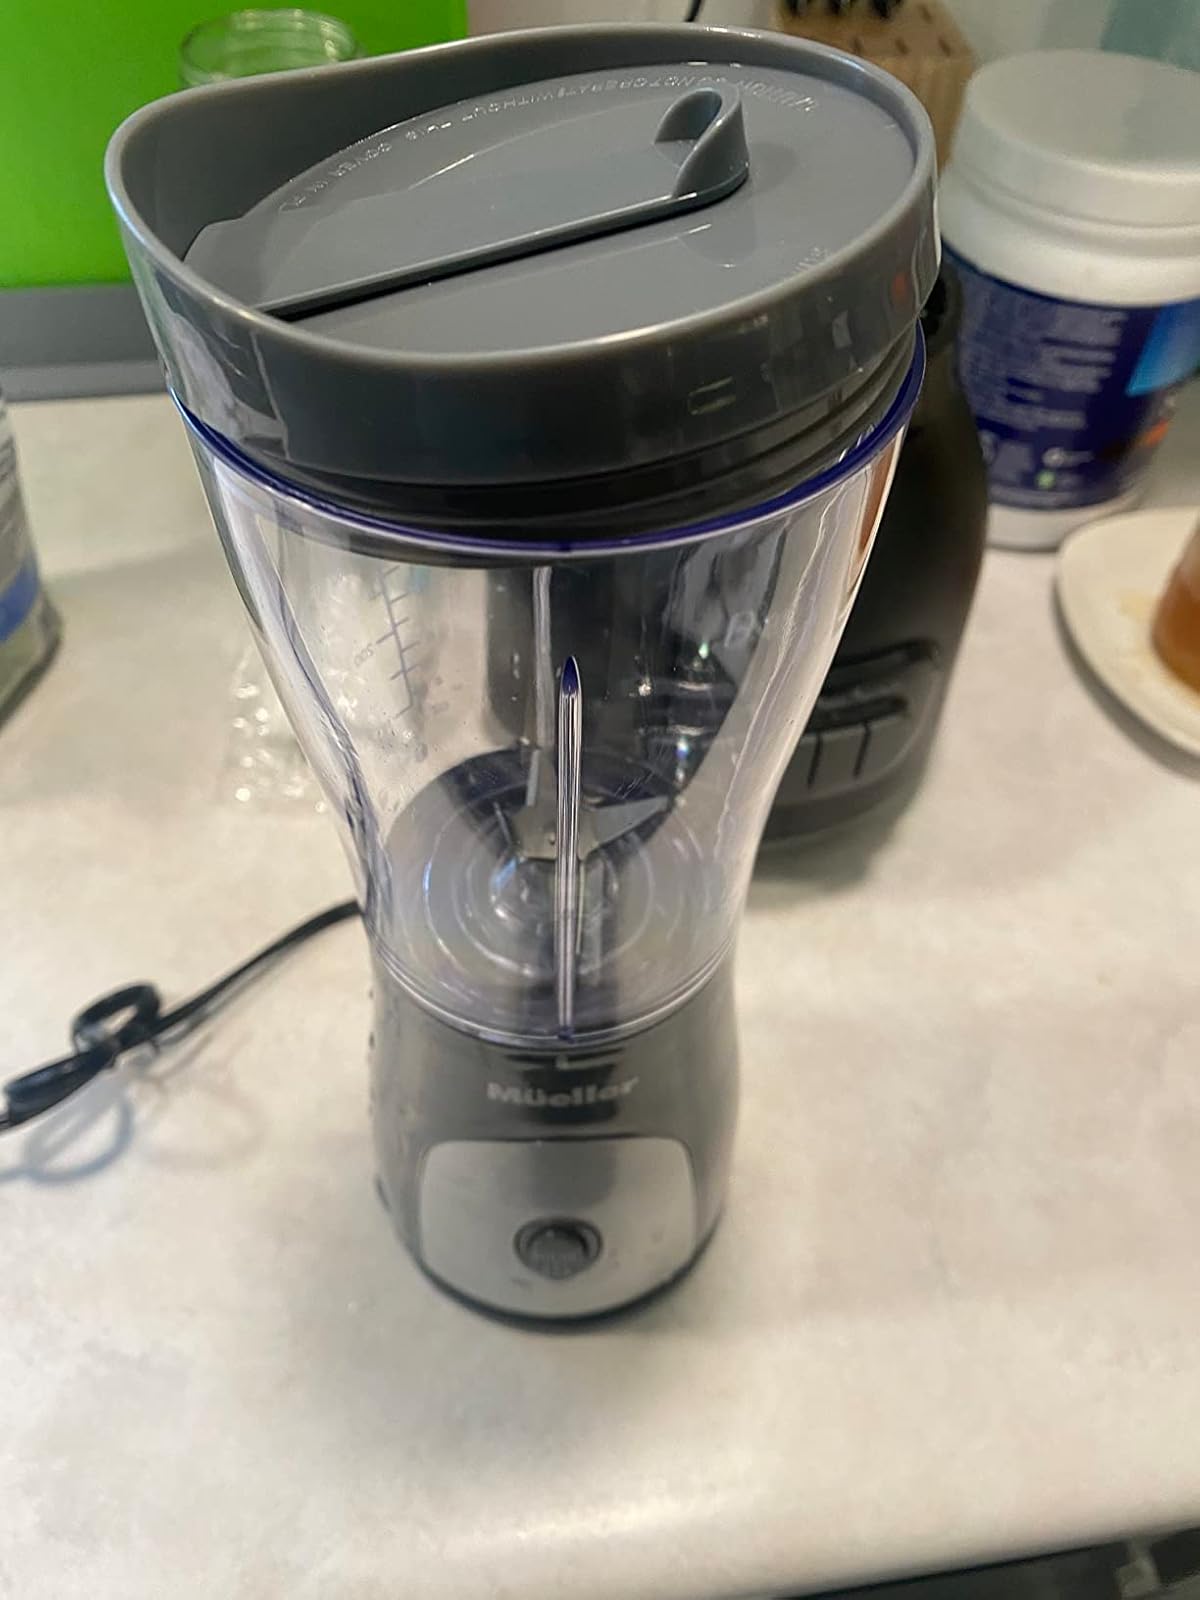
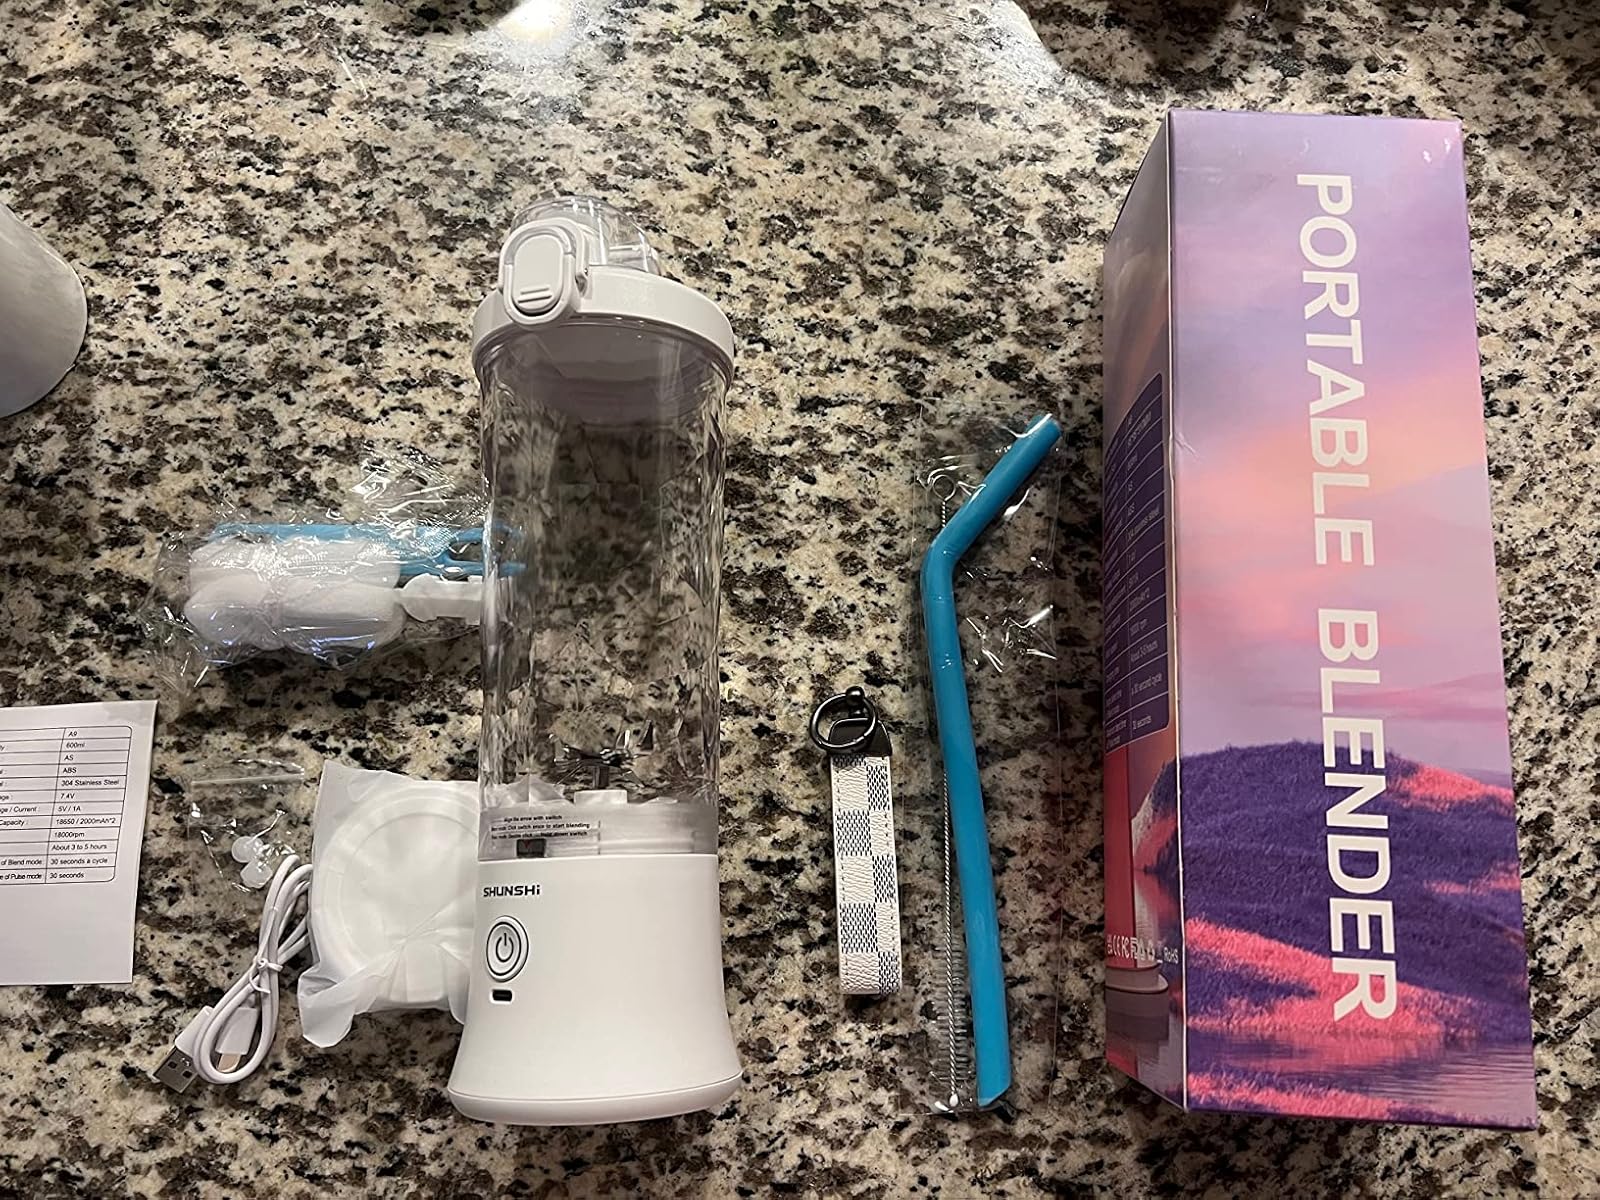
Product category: items_blender
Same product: no